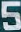
Number: 5